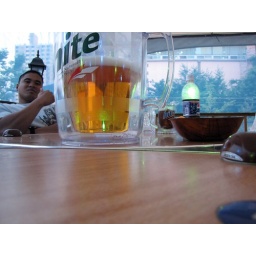
Night out in Gunsan City, eating chicken and drinking beer